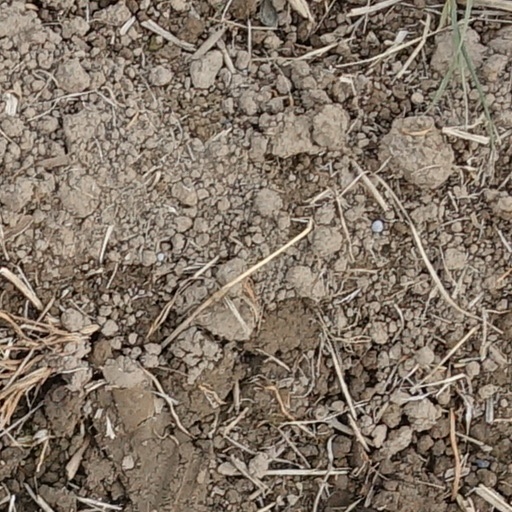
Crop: wheat